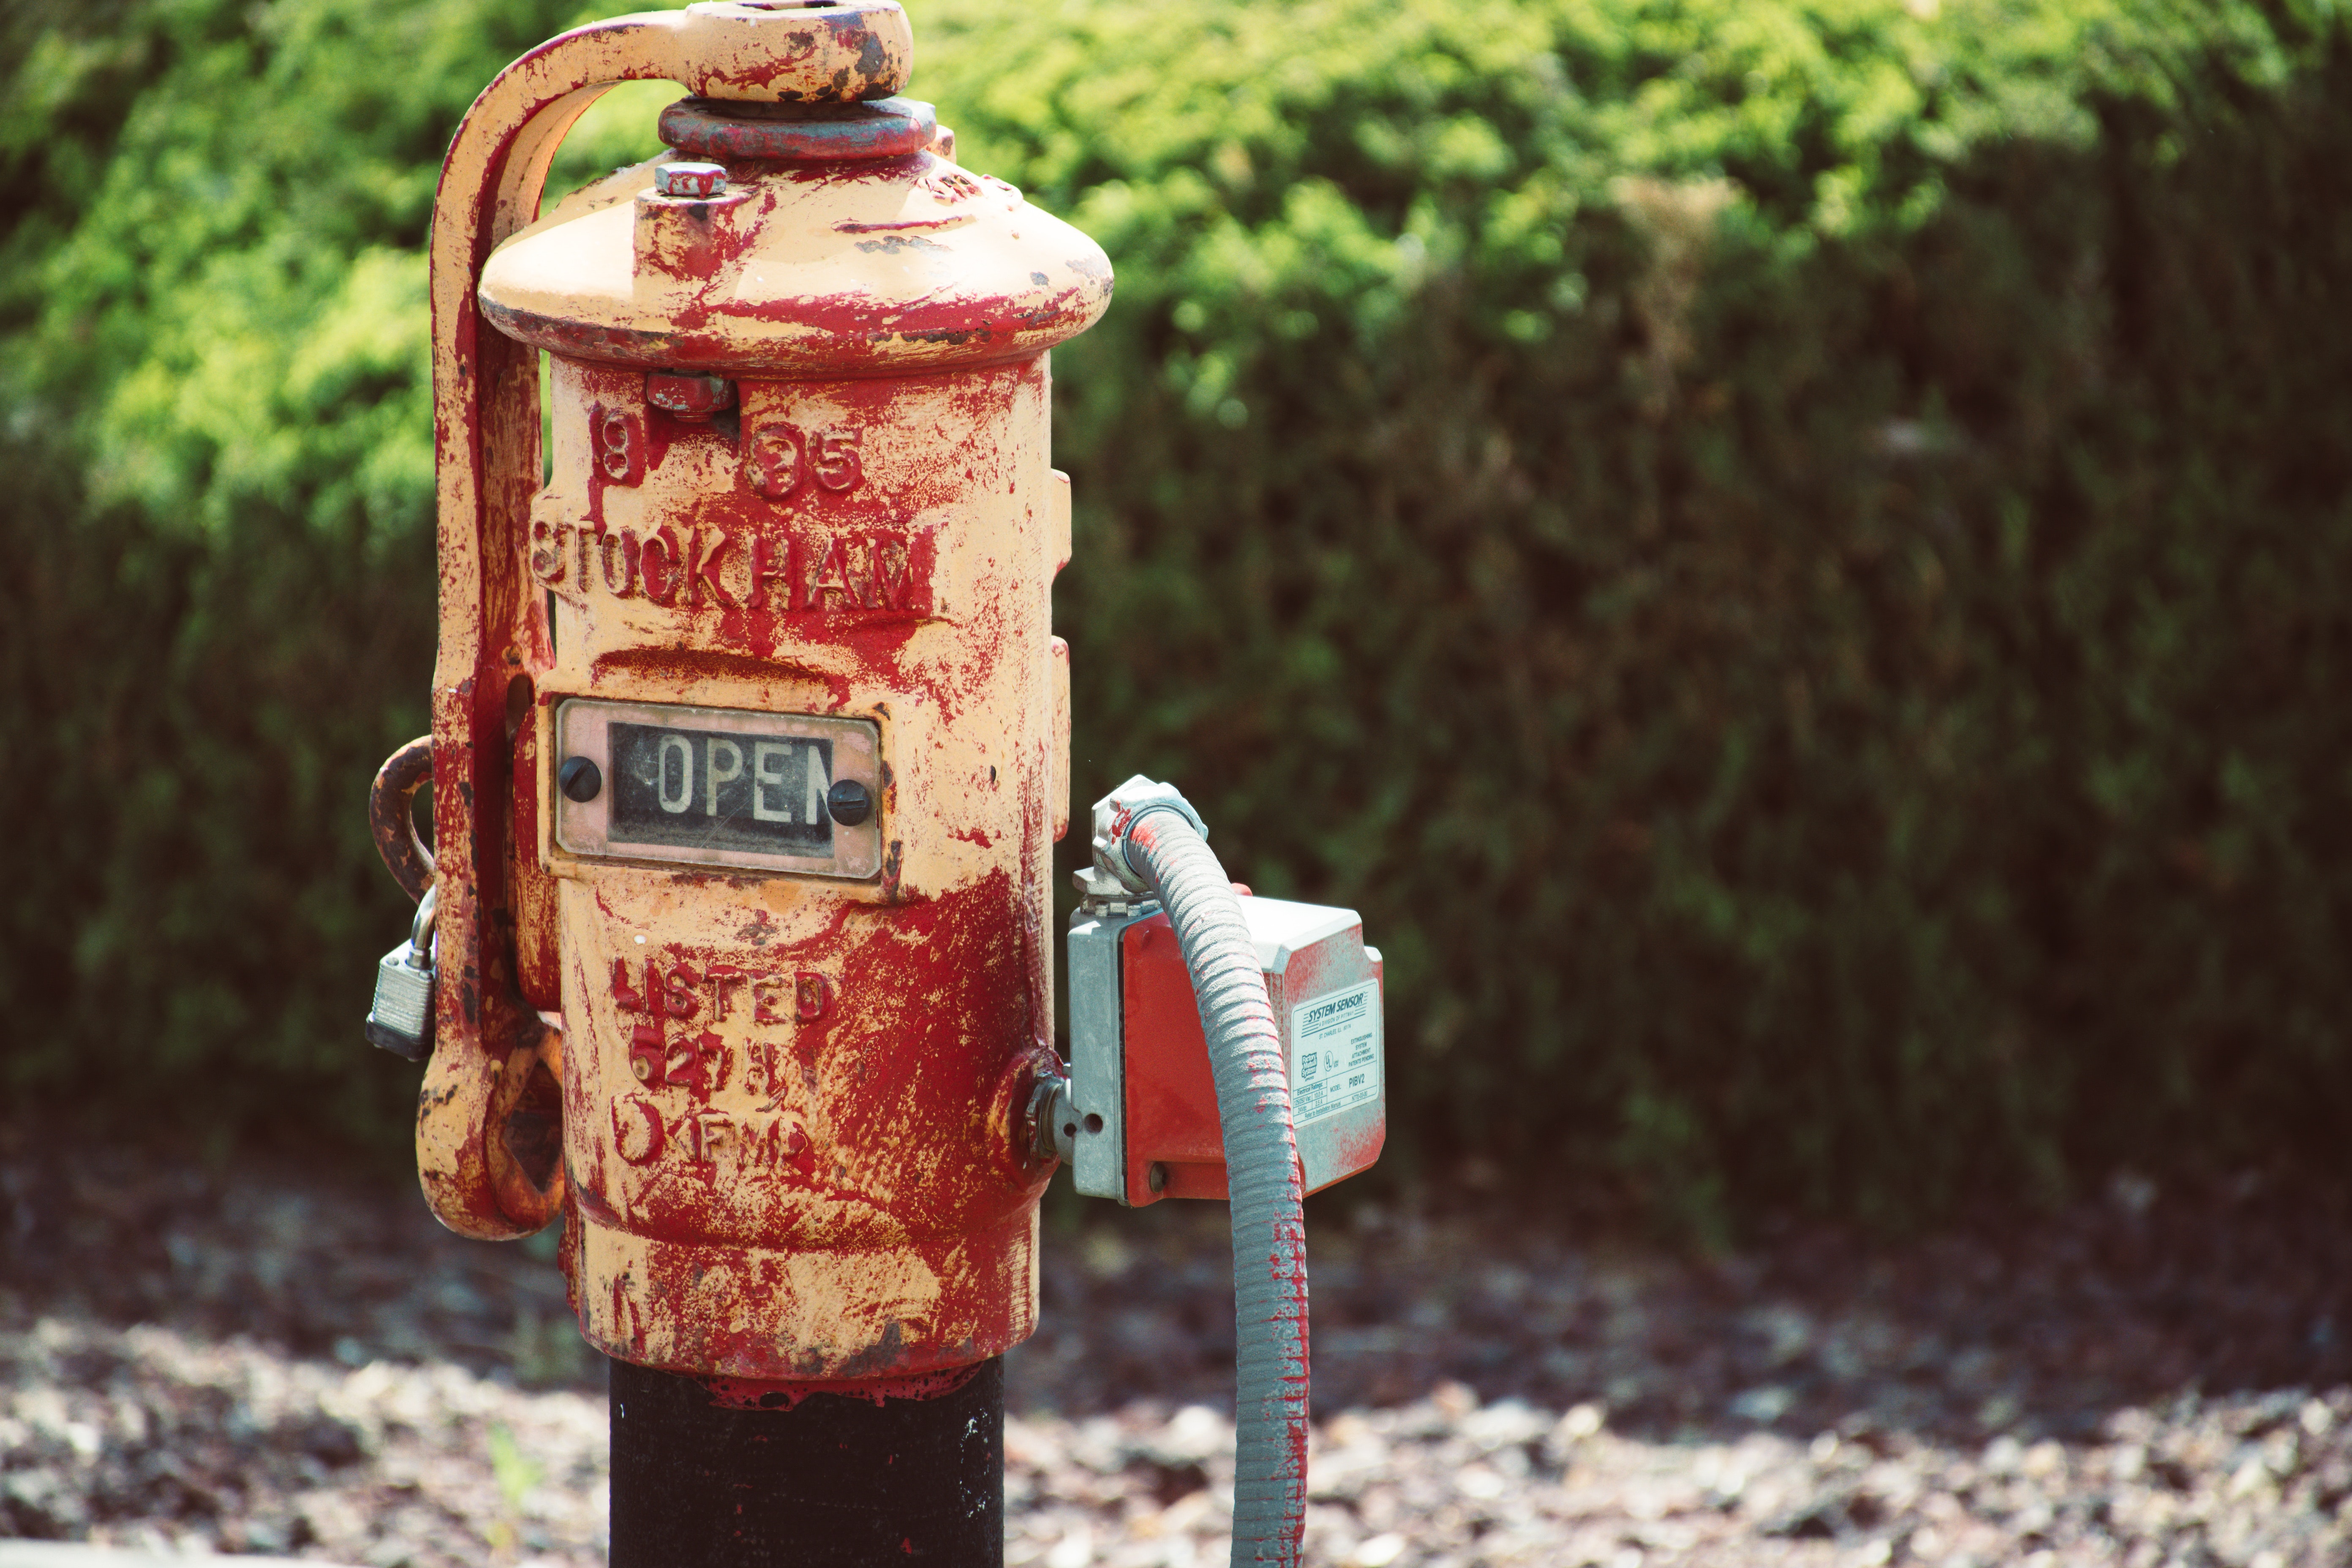
mailbox, fire hydrant, post box, gas, machine